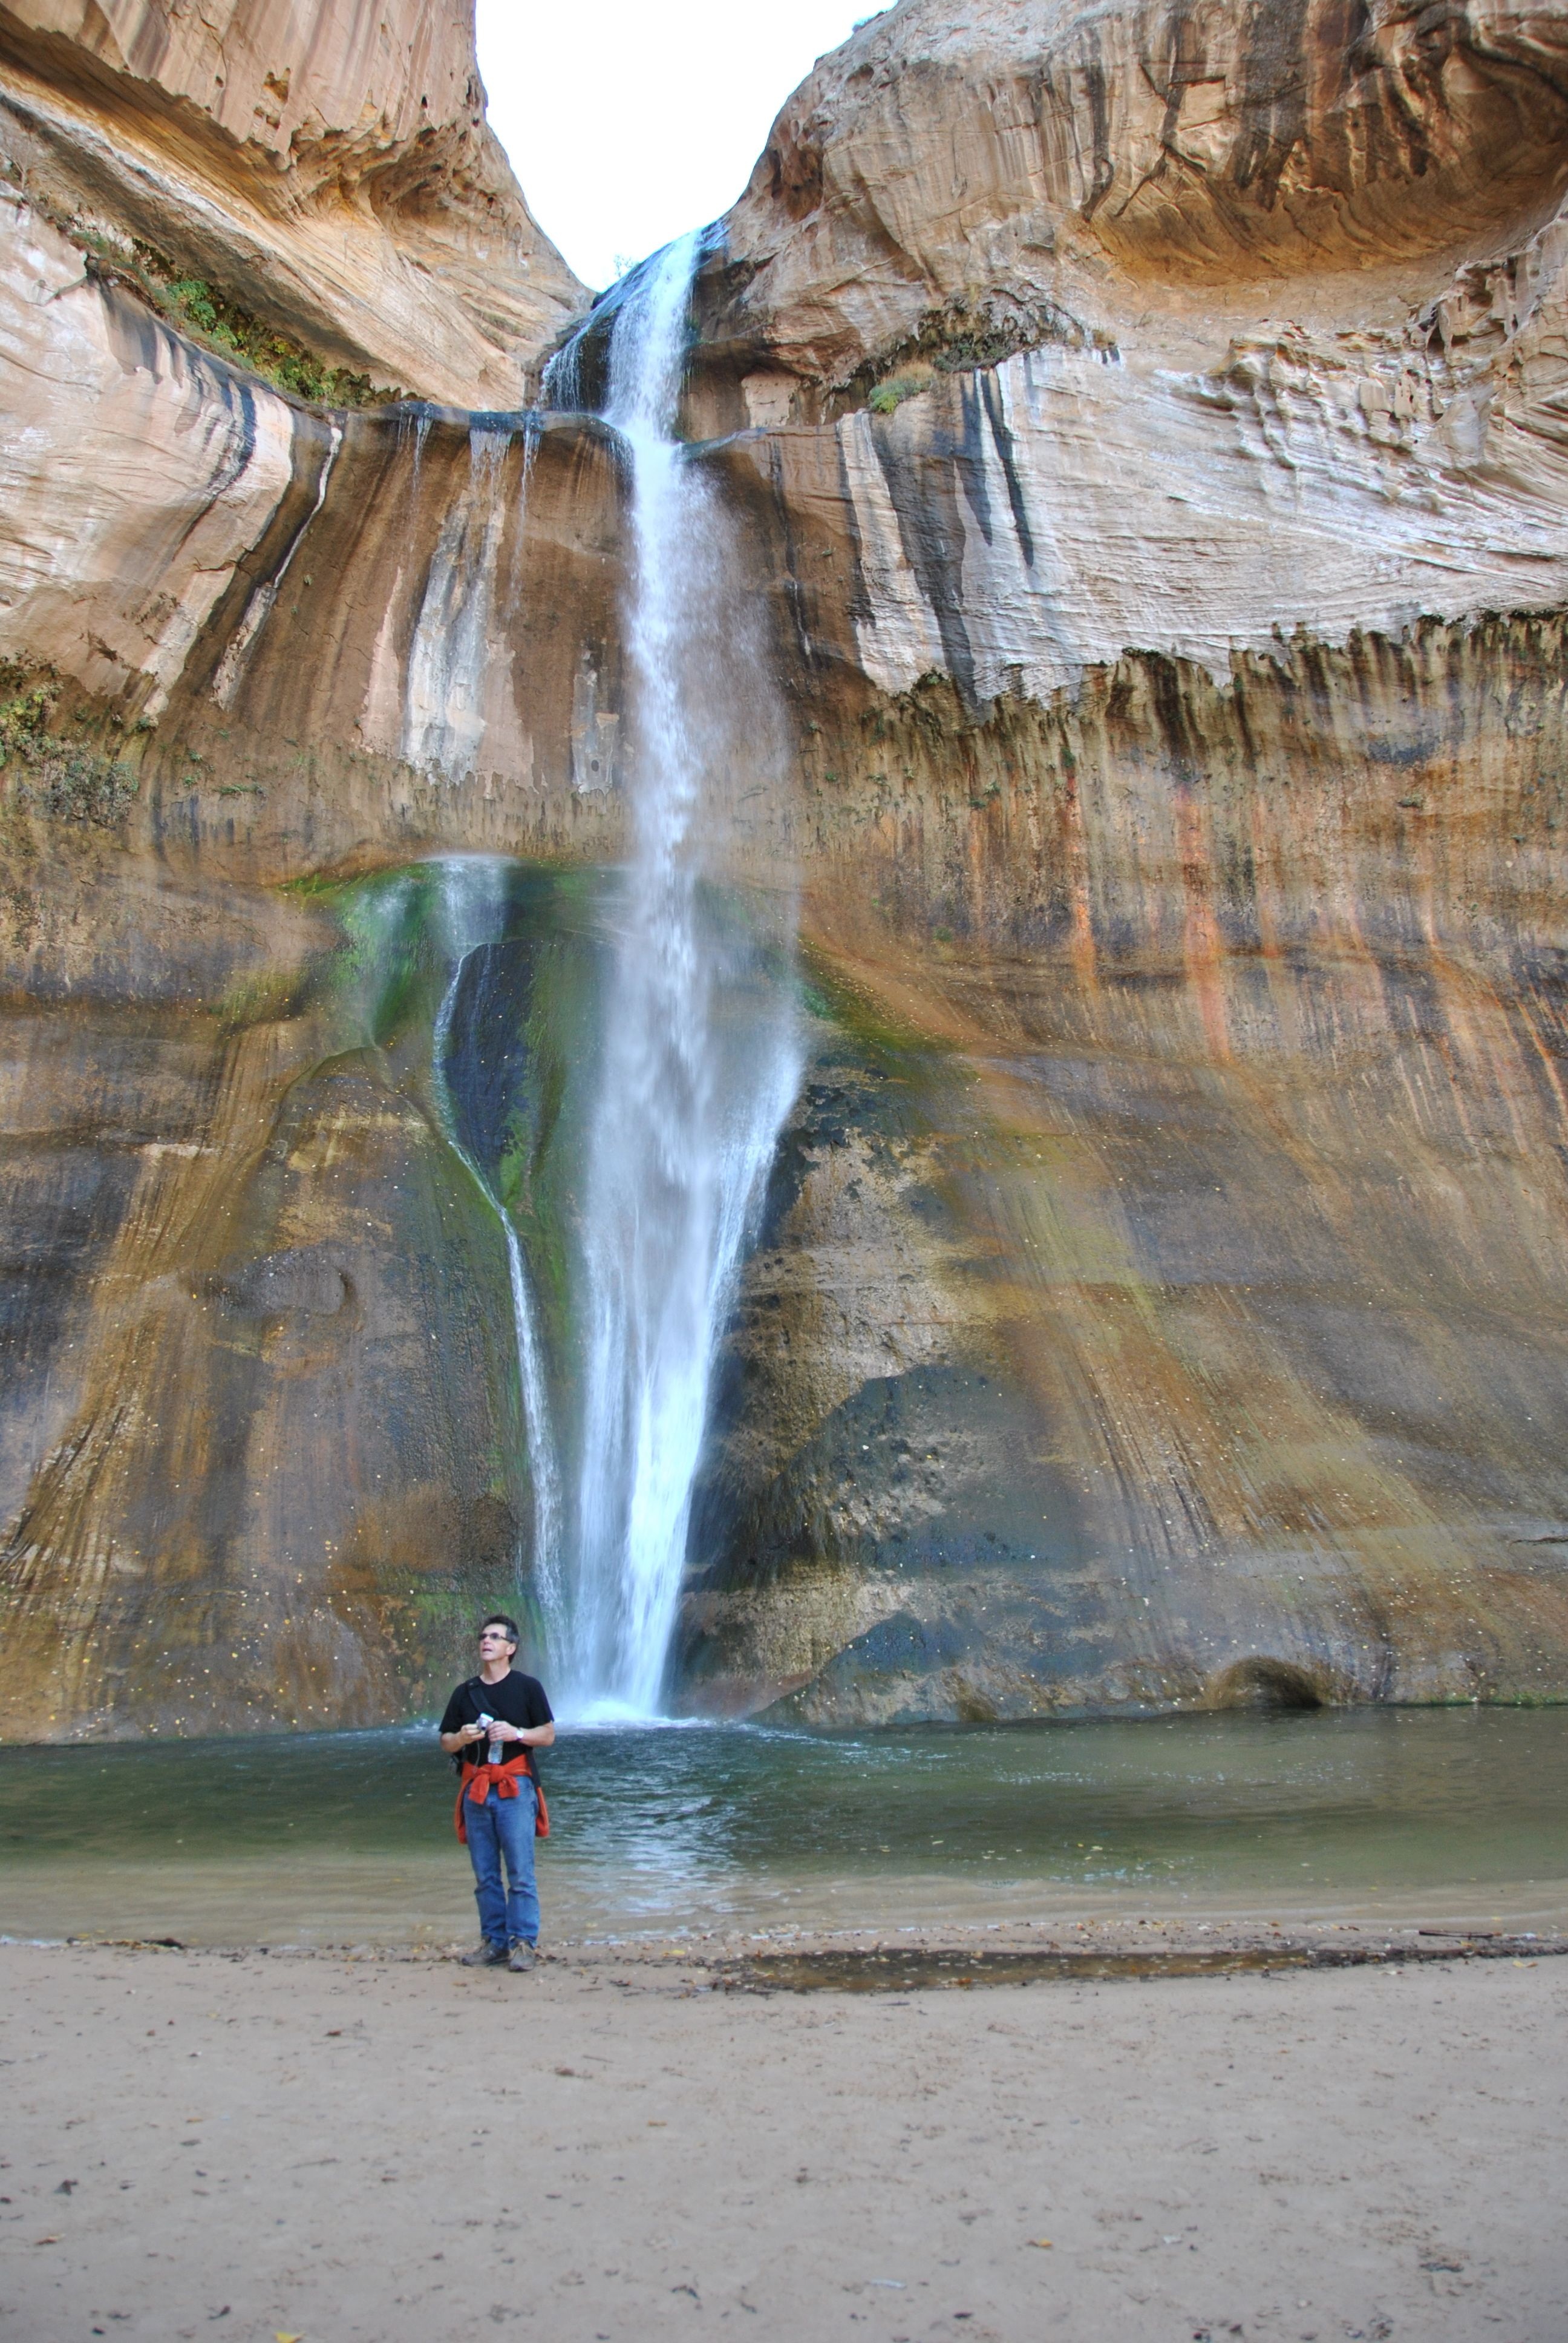
landscape, sea, water, nature, rock, waterfall, cliff, rugged, terrain, body of water, utah, falls, water feature, calf creek